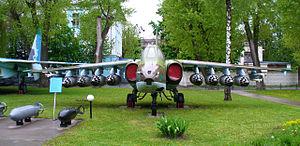
La guerre du Donbass est un conflit armé actuellement en cours ayant commencé en 2014 lors de la crise ukrainienne et se déroulant à l'Est de l'Ukraine.